Eurovision Song Contest 1973

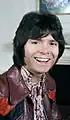
Cliff Richard represented the for a second time, having previously placed second in by a single point.

Broadcasters from a total of eighteen countries initially signed up for the 1973 event. Seventeen of the eighteen which had participated in were set to returnwith being the only absenceand were joined by in its contest debut. The Israel Broadcasting Authority (IBA), who was eligible to participate as a member of the EBU, became the first broadcaster to enter the contest representing a non-European country. The Austrian broadcaster, (ORF), in contrast refused to send an entry, reportedly due to disputes between its head of entertainment and Austrian record labels. In October 1972 the Greek broadcaster, the National Radio Television Foundation (EIRT), also enquired about entering the contest, however this was past the EBU's cut-off date; it would ultimately enter for the first time at the , in what was 's debut. was among the eighteen countries initially scheduled to compete, however the Maltese Broadcasting Authority (MBA) withdrew its planned participation at a late stage, considering the standard of songs that it had received to be of too low quality for the contest; this left seventeen countries in the contest.